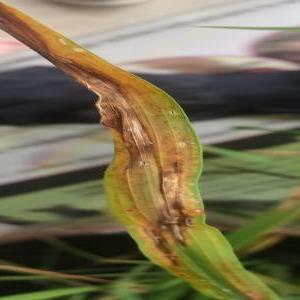
Disease: Blast